Louis Van Iersel

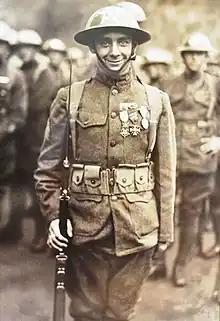
Sergeant Ludovicus M. M. Van Iersel

Ludovicus Maria Matheus Van Iersel (19 October 1893 – 9 June 1987) was a Sergeant in United States Army, Company M, 9th Infantry, 2nd Division during World War I. He earned the highest military decoration for valor in combat—the Medal of Honor—for having distinguished himself at Mouzon, France.